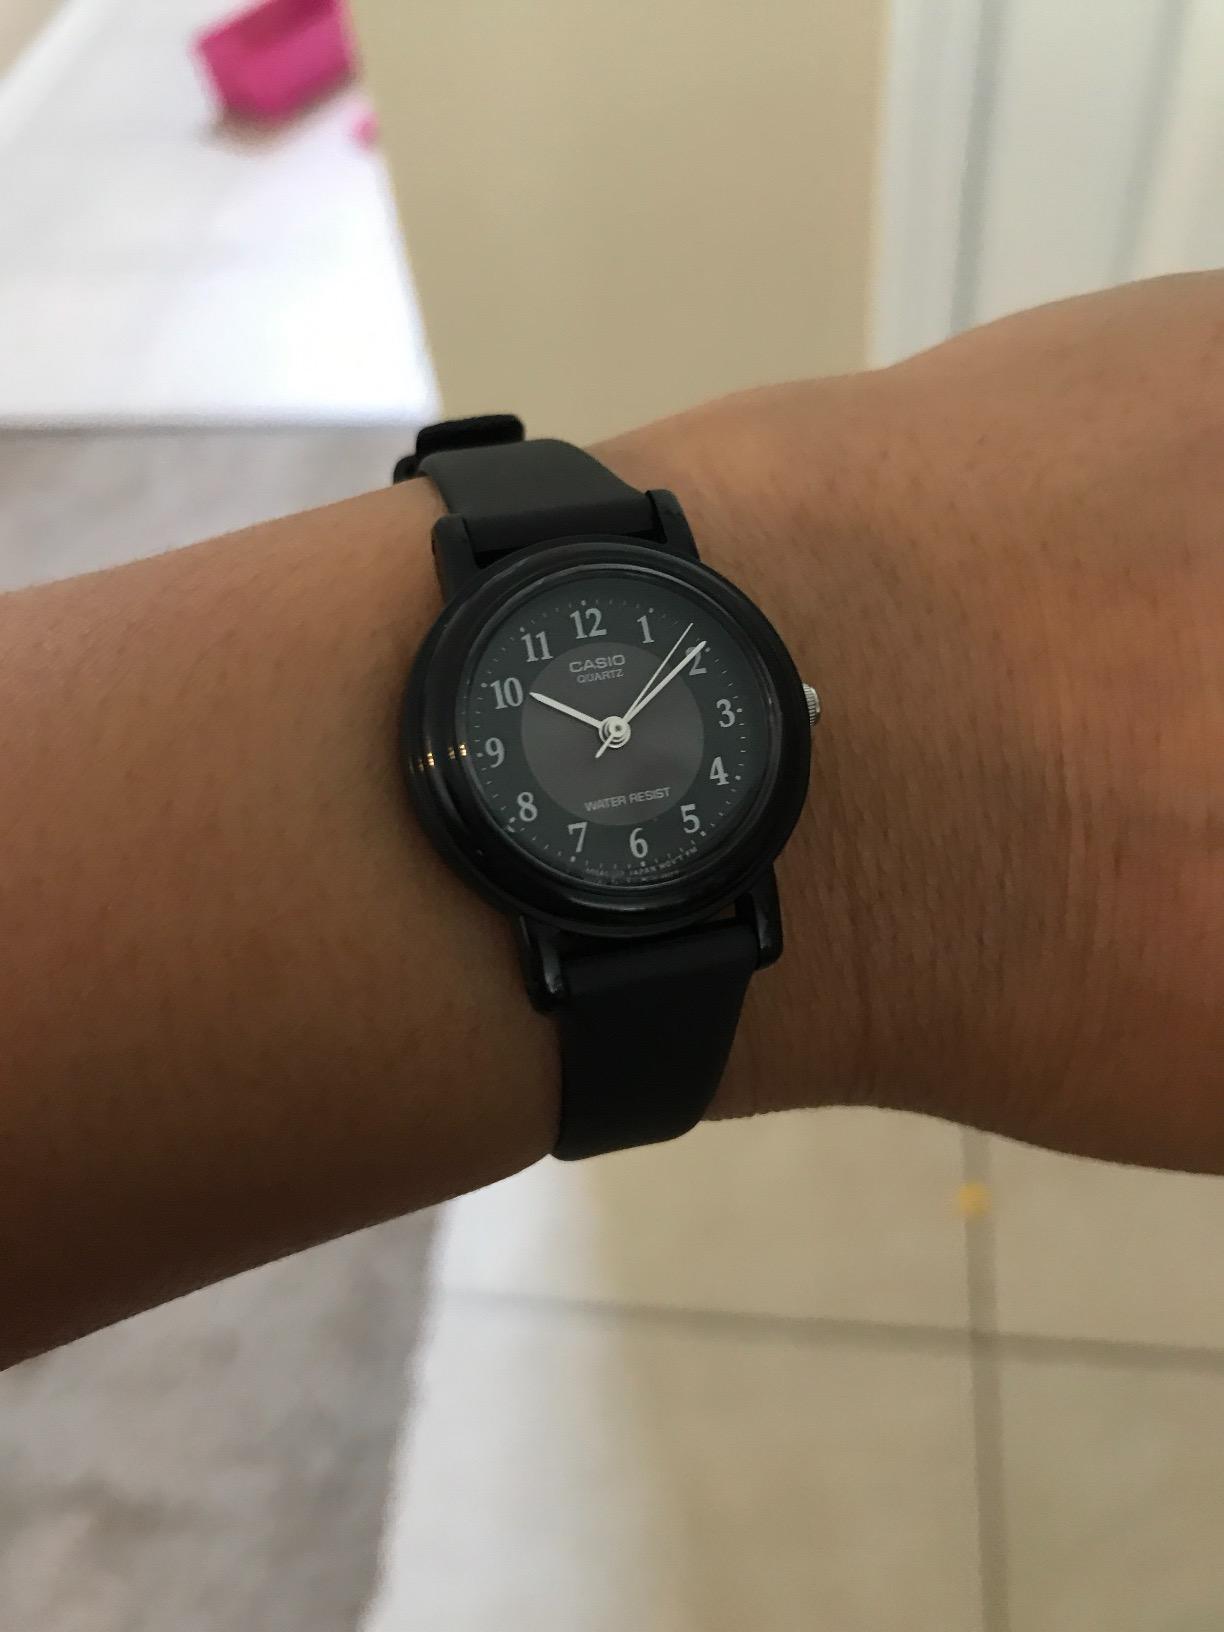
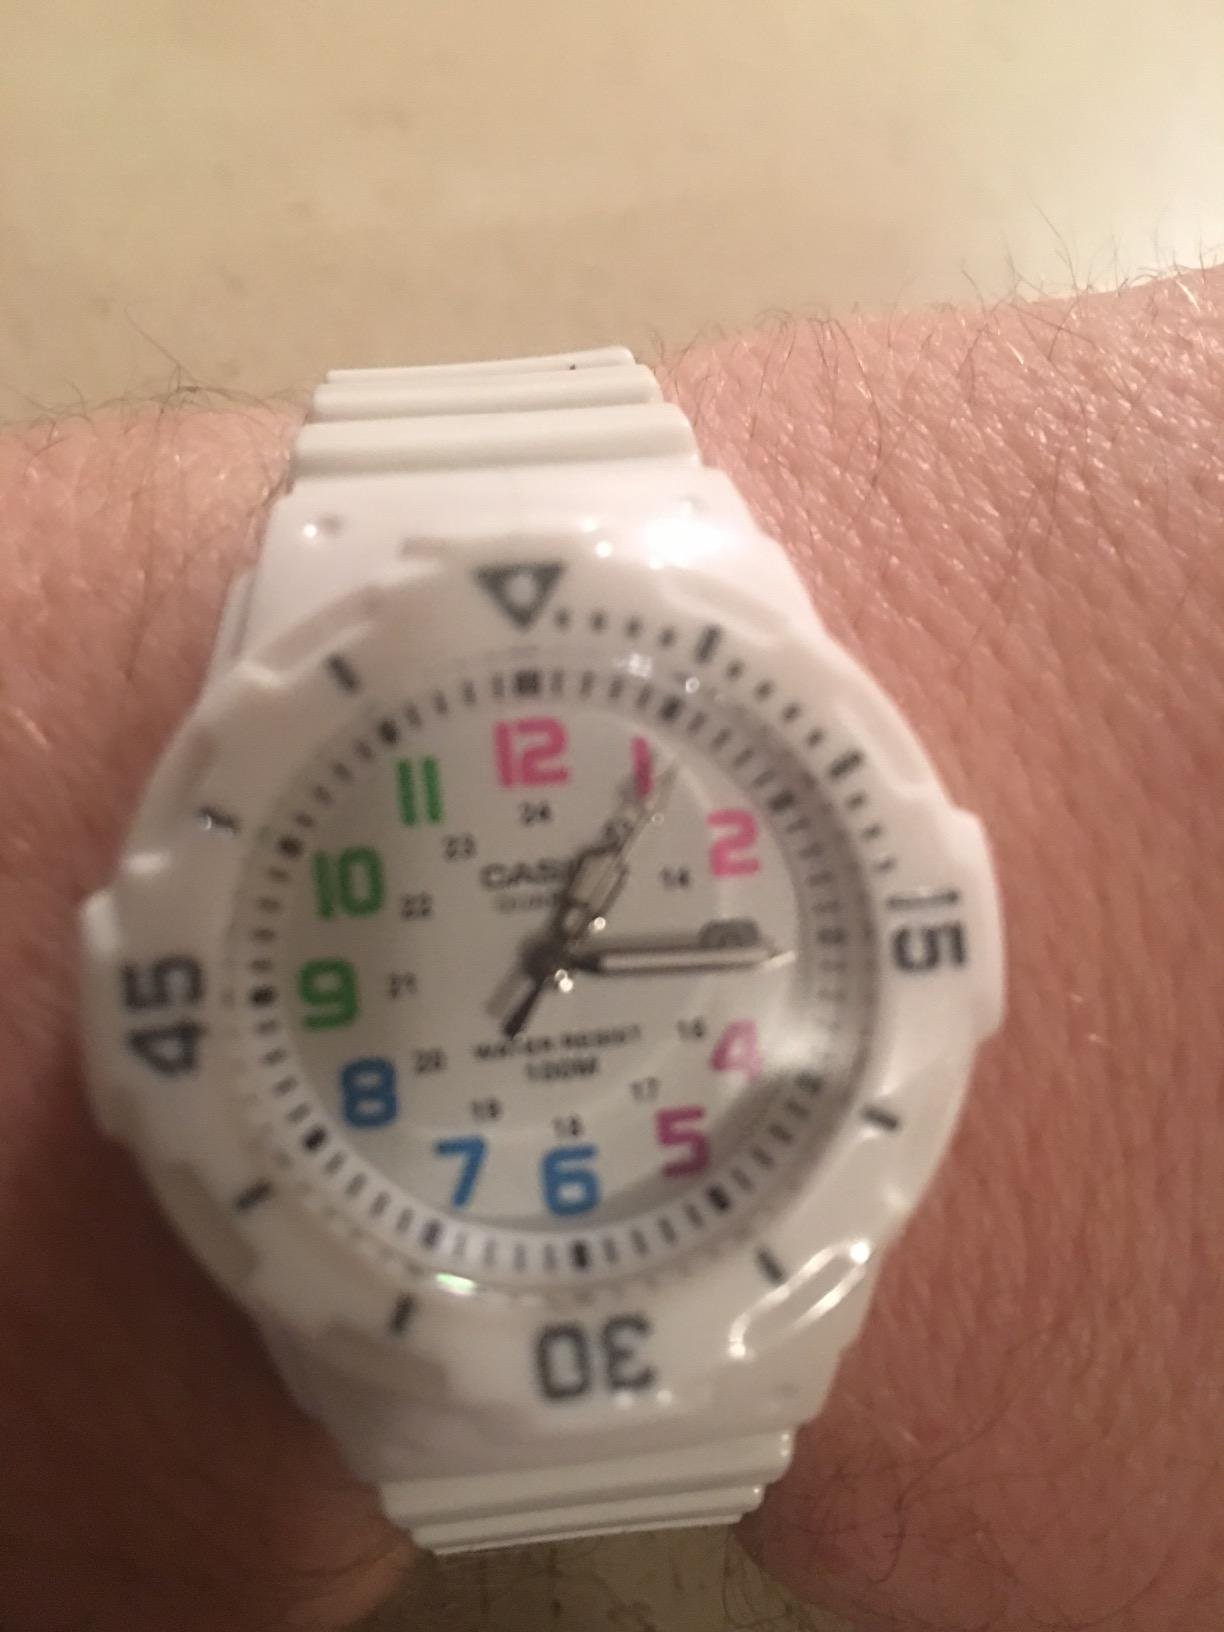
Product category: accessories_watch
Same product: no